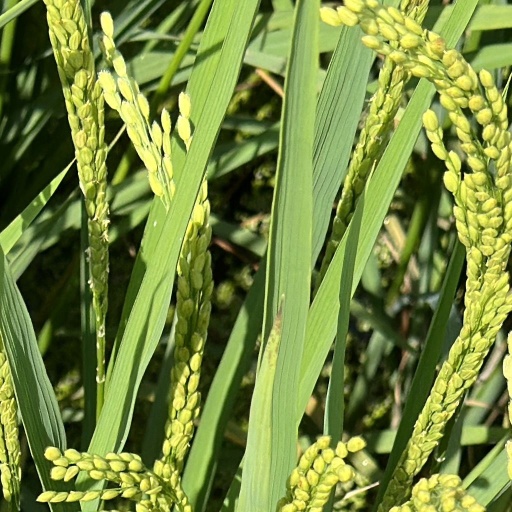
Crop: rice